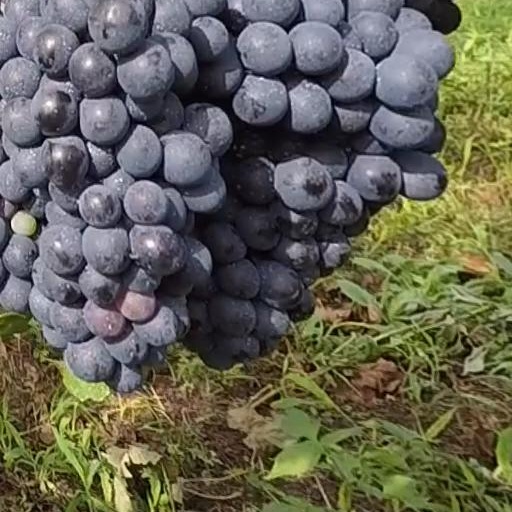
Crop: grape